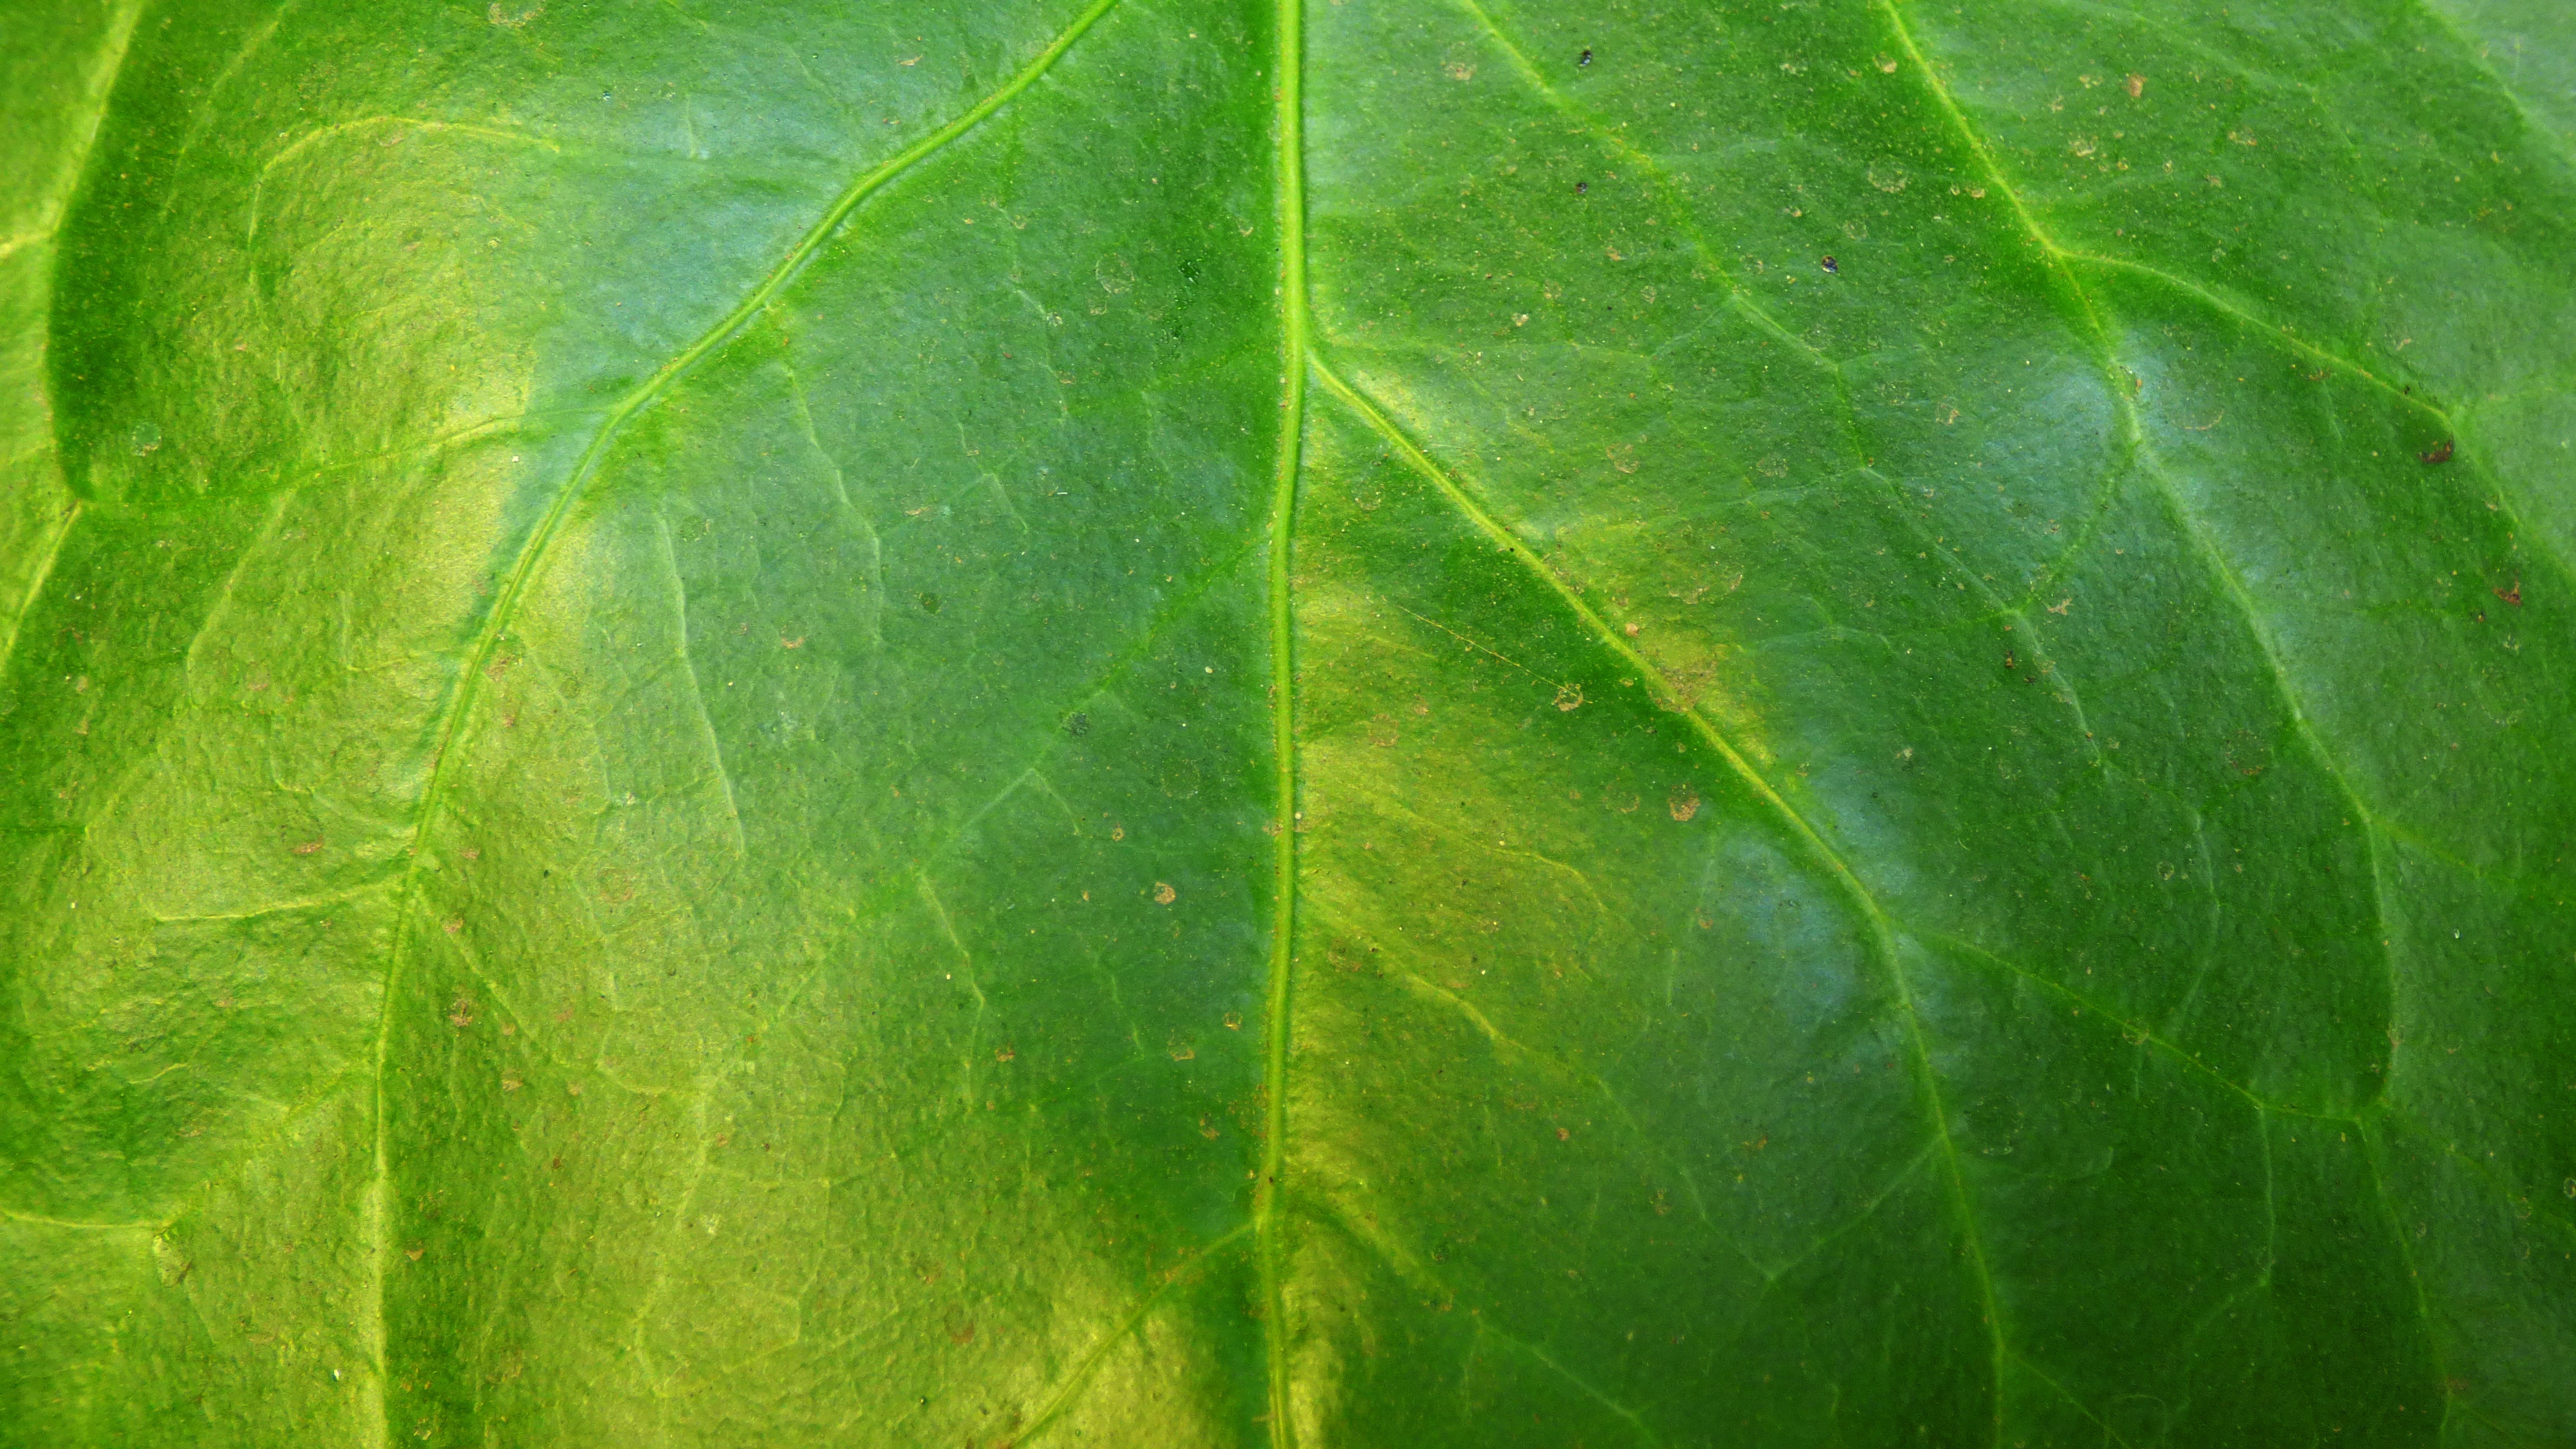
nature, grass, plant, sunlight, leaf, flower, green, macro, botany, flora, algae, veins, wallpaper, macro photography, green leaf, bright leaf, plant stem